Cui Jian

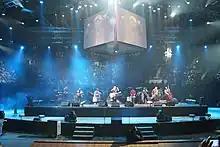
Cui Jian at Workers' Gymnasium during his concert in 2008. He himself served as the artistic director.

Cui participated in a series of benefit concerts for the restoration of Beijing's Marco Polo Bridge after the 100-Singer Concert of Year of International Peace. In 1987, the Party launched an ideological campaign against "bourgeois liberalization". Cui was banned from performing for a year after a Beijing performance on 14 January enraged one Party official, forcing him to perform underground during this period. It is generally agreed that this was because he covered "Nanniwan" in a rock style on that day. American journalist James Mann reported that Cui was resisted by old officials. Officials labeled Cui's rendition “red song sung in yellow fashion”, meaning that Cui's rock version of the song was a contamination of a sacred symbol. Some musicians with government background, such as , criticized Cui, even insinuating that he was an "instigator of riots". Linda Jaivin suggestsed in 1988 that "one reason for Cui's troubles was an internal document linking the student movement of late 1986 with the growing popularity of rock 'n roll". Eventually, Cui was forced to withdraw from the Beijing Symphony Orchestra. Steven Schwankert, a Sinophile scholar, said that when Cui left the philharmonic, there was no real opportunity to make a living without the government lifeline of an apartment and a paycheck. Cui began playing regularly with a band, ADO. With ADO, Cui managed to support himself by playing at private parties for foreigners, in restaurants, bars, small hotels and the after-hours club at Beijing Maxim's restaurant. Cui made a guest appearance in the 1987 TV series "Football Revelation", which depicts the 19 May Incident. In January 1988, Cui successfully staged his debut solo concert with ADO at Beijing's Zhongshan Music Hall.